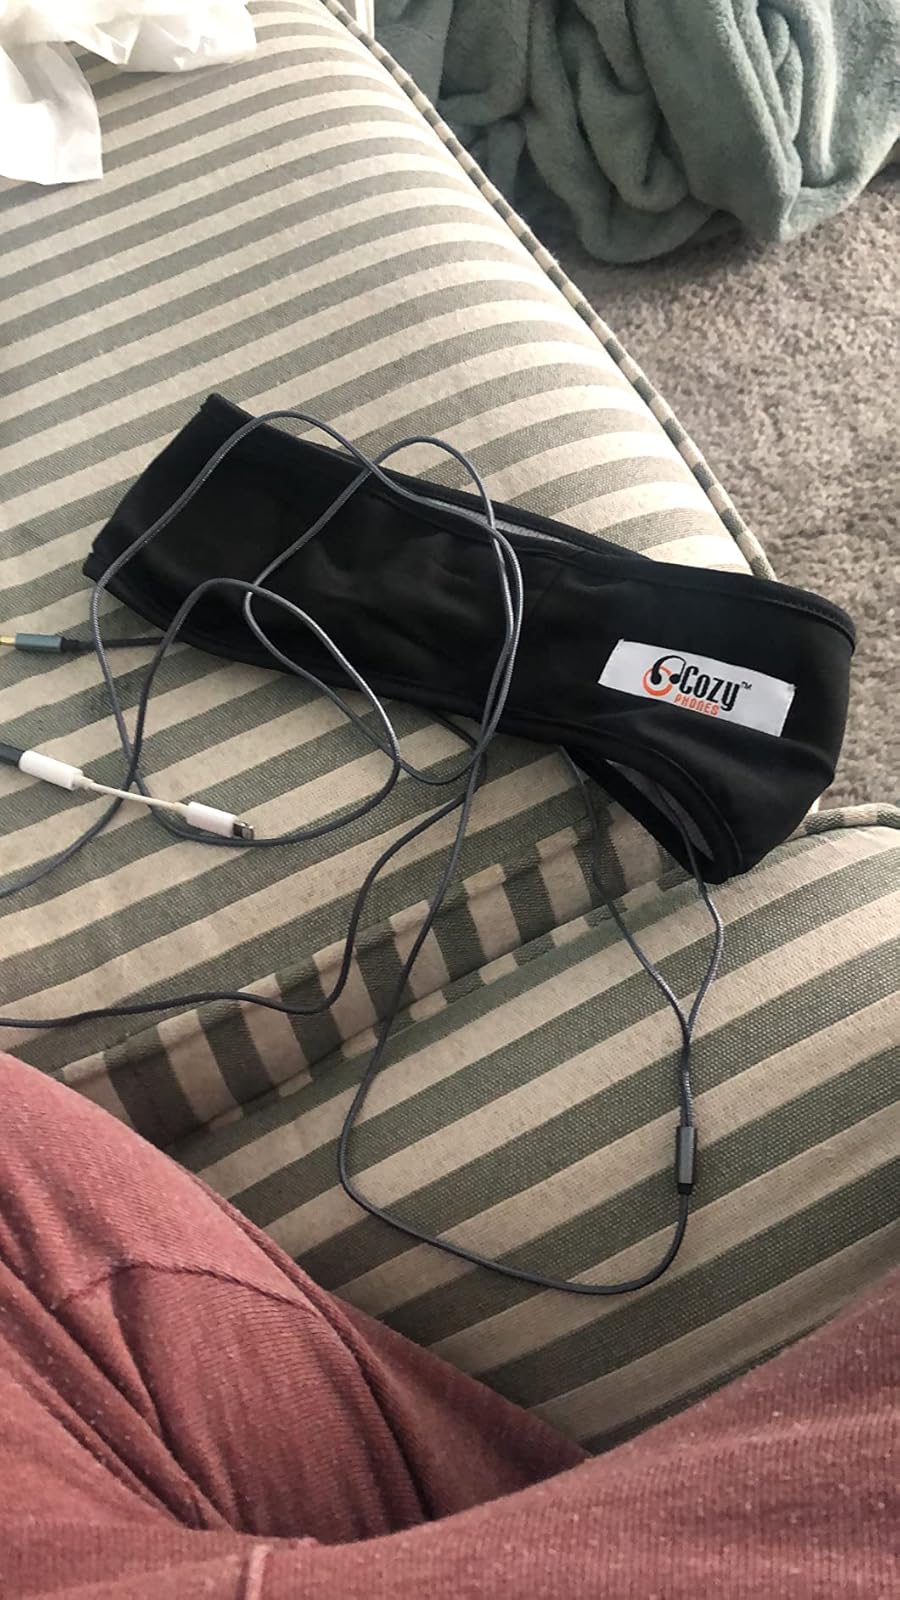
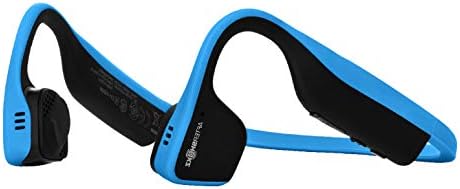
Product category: headphones
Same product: no